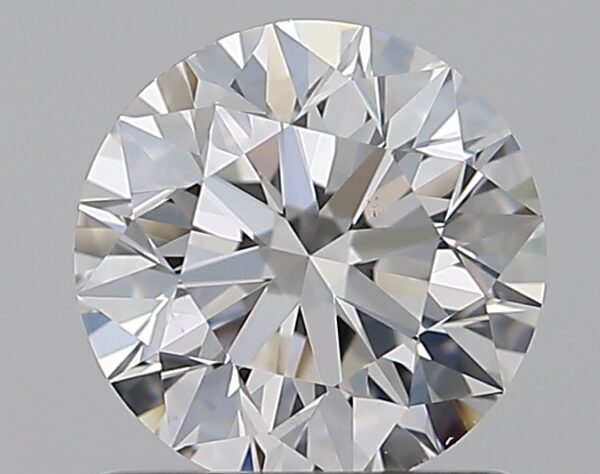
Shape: round
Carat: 0.9
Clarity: VS1
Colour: F
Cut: EX
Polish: EX
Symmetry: EX
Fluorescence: N
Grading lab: GIA
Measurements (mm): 6.09 x 6.13 x 3.87